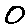
Label: 0